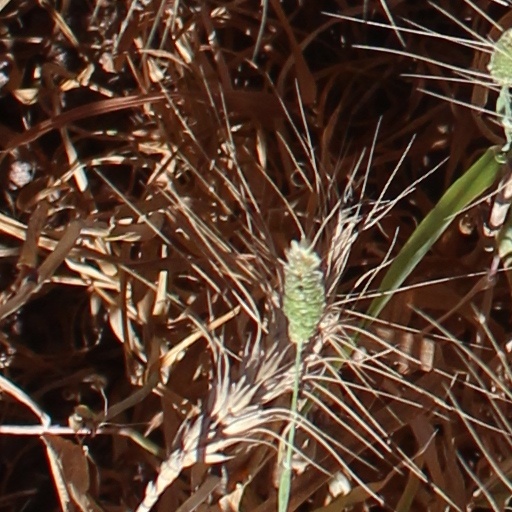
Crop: wheat